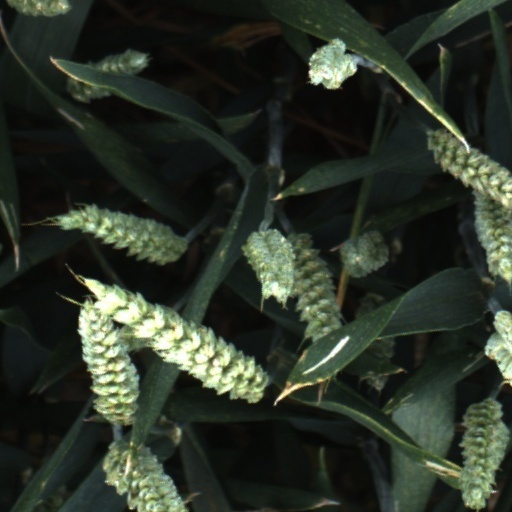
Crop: wheat